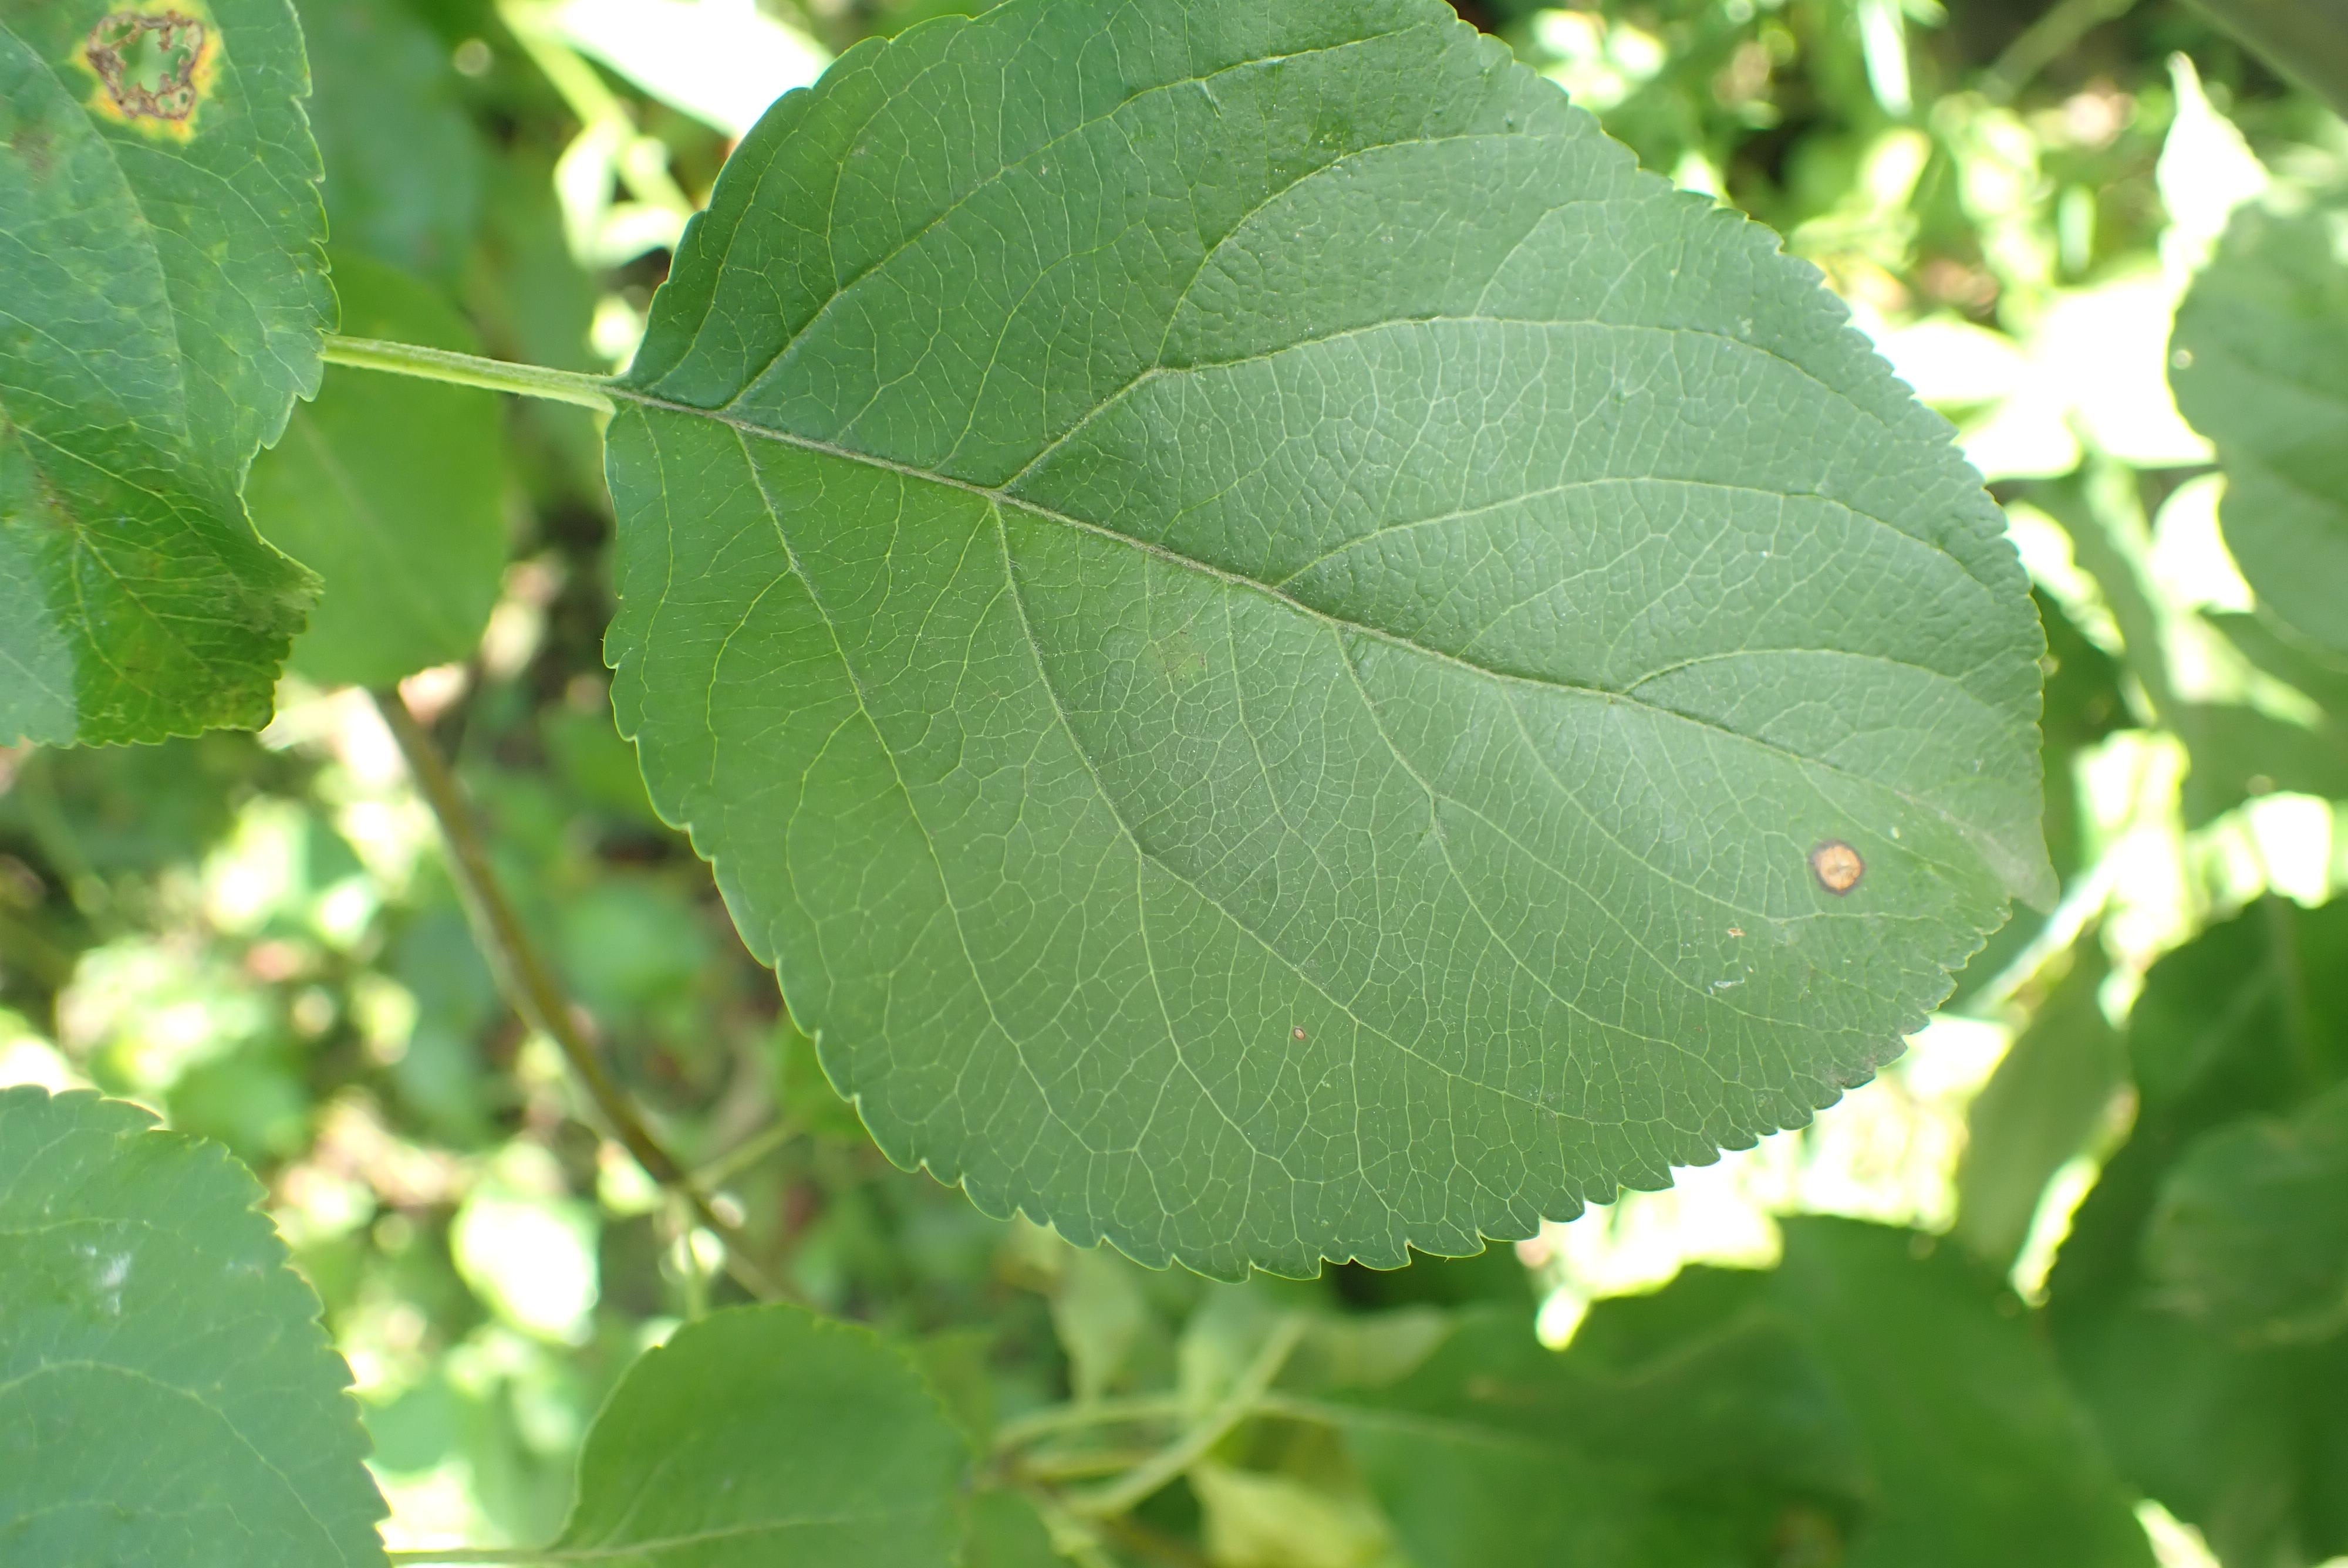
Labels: frog_eye_leaf_spot